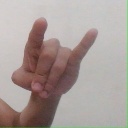
अक्षर: च